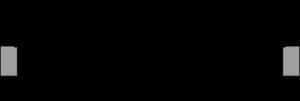
Une poutre est dite en treillis lorsqu’elle est formée d'éléments articulés entre eux et formant une triangulation. Cette poutre comprend deux membrures reliées par des éléments verticaux et/ou obliques.